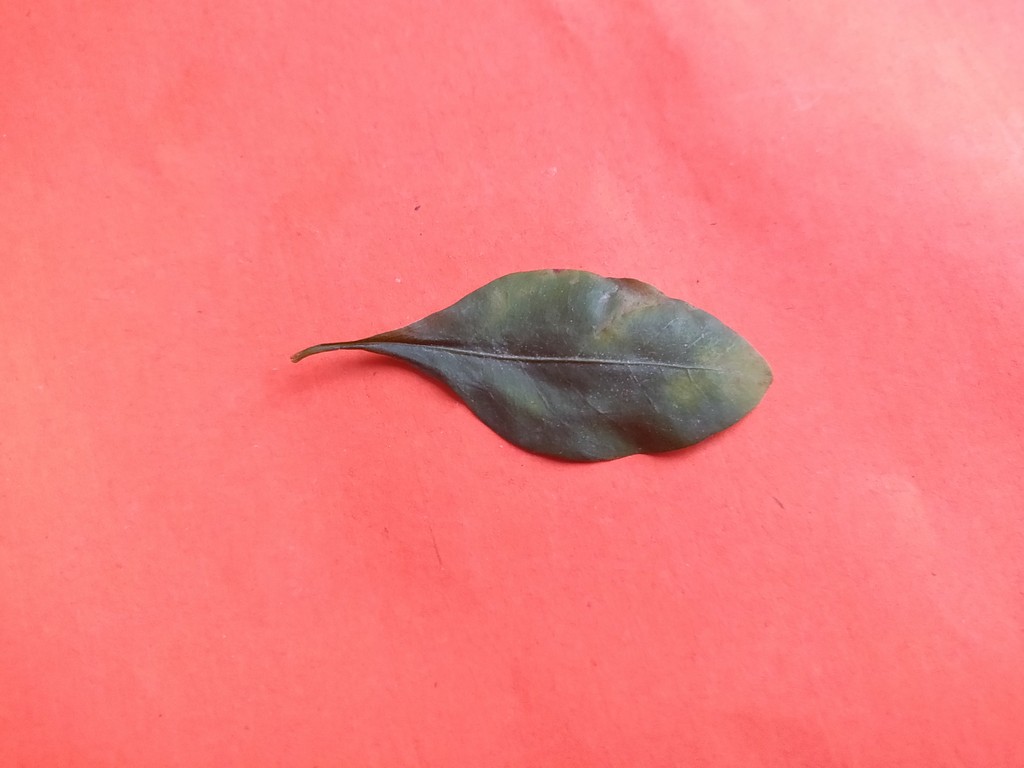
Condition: Unhealthy
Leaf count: single
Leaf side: front